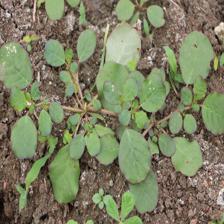
Label: BroadLeafWeed